Alexander Ostroumov

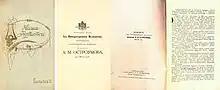
Illustrated book "Our Artists" by A.M. Ostroumov, purveyor to the court of His Imperial Majesty, 1912, Moscow

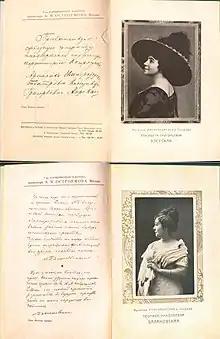
"Our Artists", pages of the soloists Elisaveta Azerskaya and Leonida Balanovskaya of Moscow's Bolshoi Theatre, with advertising photos and autographed notes of praise for Ostroumov products

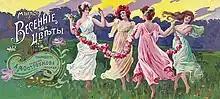
Label of "Spring Flowers Soap" by A.M. Ostroumov

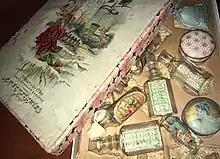
A small gift collection of perfumes, creams and other A.M. Ostroumov products

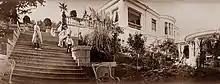
A.M. Ostroumov house in Yalta

In 1912, the Moscow Institute of Medical Cosmetics A. M. Ostroumov published an album of promotional photos with autographed notes entitled "Our Artists" ("Nashi artistki"). The album was printed in 1912 at the A. I. Mamontov Printing House in Moscow and the artists photographs were taken by Karl A. Fischer, the photographer of the Russian Imperial House.